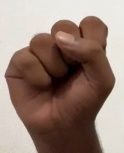
ASL sign: S